Josephine de Karman

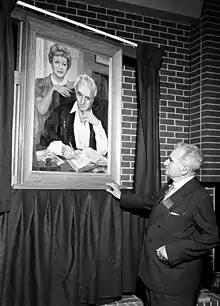
Theodore von Kármán looks at a painting of himself and his sister Josephine de Kármán

Josephine (Pipö) de Karman was the sister and life-partner of Theodore von Kármán. She is remembered as the benefactor of a foundation for art students.